Morgan Luttrell

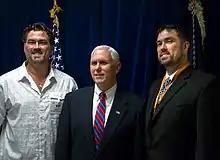
Morgan Luttrell (right) and Marcus Luttrell (left) with Vice President Mike Pence at the Unleashing American Energy Event

From 2017 to 2019, Luttrell was a senior advisor to Secretary Rick Perry in the United States Department of Energy. At the Energy Department, Luttrell worked to keep U.S. energy industry globally competitive through the Artificial Intelligence and Technologies Office.